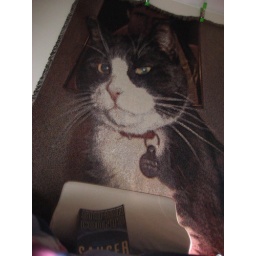
your memory lives on in this tapestry that was hung on the wall at the head of the guest room bed